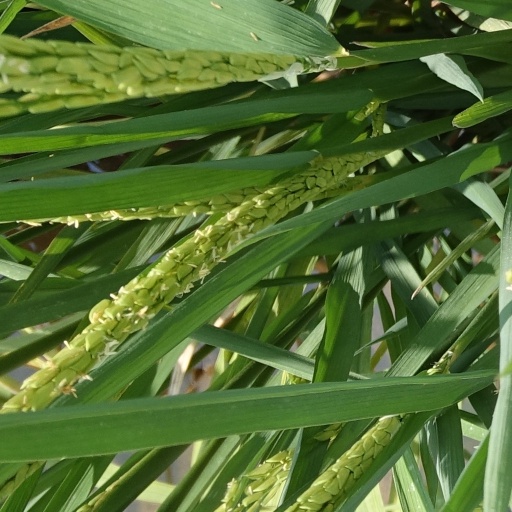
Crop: rice